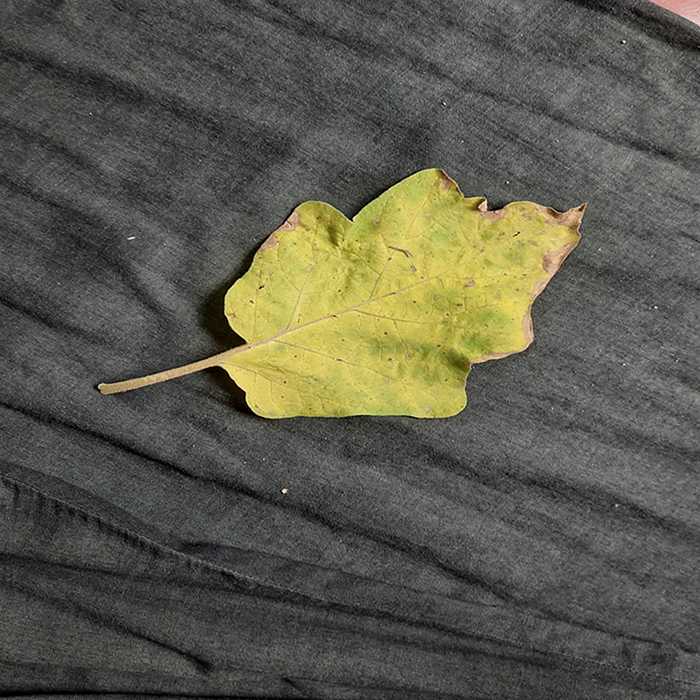
Plant: Eggplant
Label: Eggplant verticillium wilt